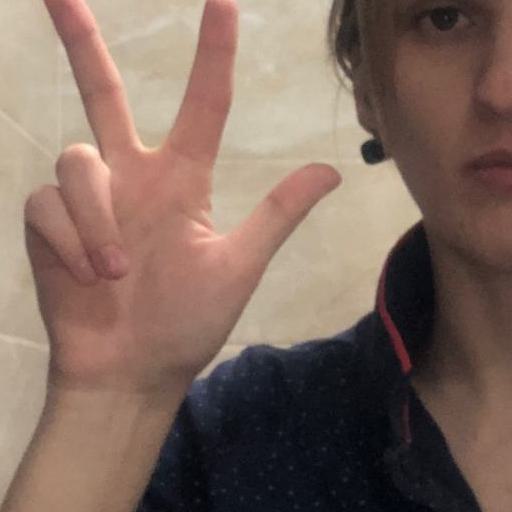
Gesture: three2